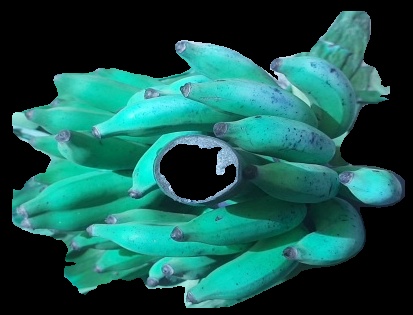
Variety: elakki-bale
Grade: grade3